American Revolutionary War

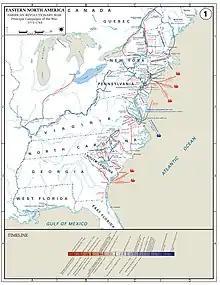
A map of principal campaigns in the American Revolutionary War with British movements in red and American movements in blue; the timeline shows the British won most battles in the war's first half, but Americans won the most in the second.

From the beginning of the war, Bernardo de Gálvez, the Governor of Spanish Louisiana, allowed the Americans to import supplies and munitions into New Orleans, then ship them to Pittsburgh. This provided an alternative transportation route for the Continental Army, bypassing the British blockade of the Atlantic Coast.